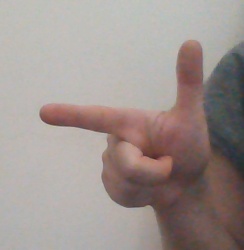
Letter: yaa